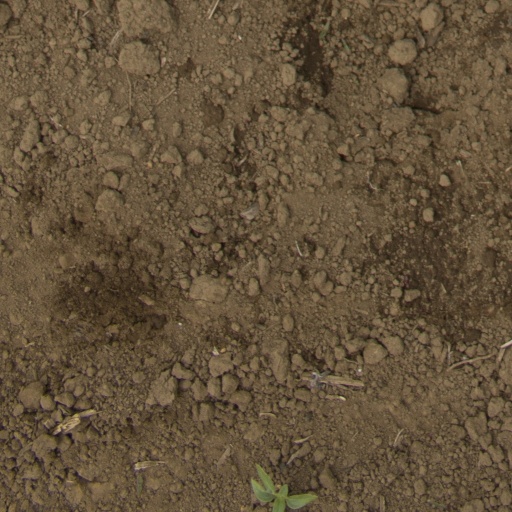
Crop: Jerusalem artichoke